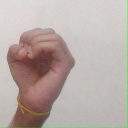
अक्षर: ऊ